Kenny Walker (basketball)

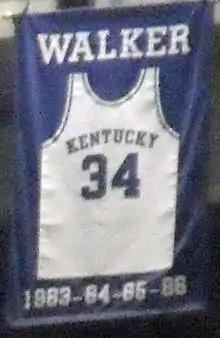

Walker chose to play collegiately at the University of Kentucky, where he was named to an All-SEC team four times and the All-American team twice. Walker's 1984 Kentucky team made it to the Final Four of the NCAA Tournament before losing to the Georgetown Hoyas.